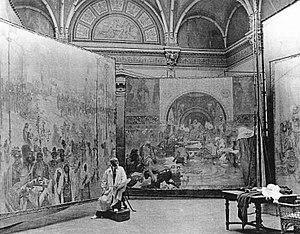
L'Épopée slave est un ensemble de 20 tableaux, peints par Alfons Mucha, un des artistes phares de l'Art nouveau. D'inspiration nationaliste et symboliste, les toiles racontent l'histoire des slaves chronologiquement du IIIᵉ au XXᵉ siècle, à travers dix événements représentatifs. Cette œuvre a été présentée à Prague le 28 octobre 1928, à l'occasion du dixième anniversaire de la Tchécoslovaquie. Elle a été exposée au château de Moravsky Krumlov, dans la région de Brno en Moravie du sud pendant de longues années jusqu'à son transfert à Prague le 10 mai 2012. Elle est depuis, exposée dans le hall de l'ancien Palais des foires de Prague transformé en galerie d'art.